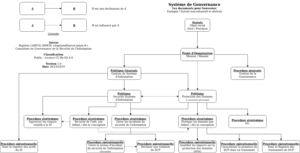
Les documents pour gouverner
Le gouvernement d'entreprise désigne l'ensemble des processus, réglementations, lois et institutions destinés à cadrer la manière dont l'entreprise est dirigée, administrée et contrôlée. Initialement le gouvernement d'entreprise était axé sur les intérêts des actionnaires. Mais les différents acteurs qui participent plus ou moins directement à l'entreprise ont également fait valoir leurs propres attentes. Ce qui fait que, en fonction des objectifs qui gouvernent l'entreprise, sa gouvernance est appelée à réguler les relations entre les nombreux acteurs impliqués ou parties prenantes.